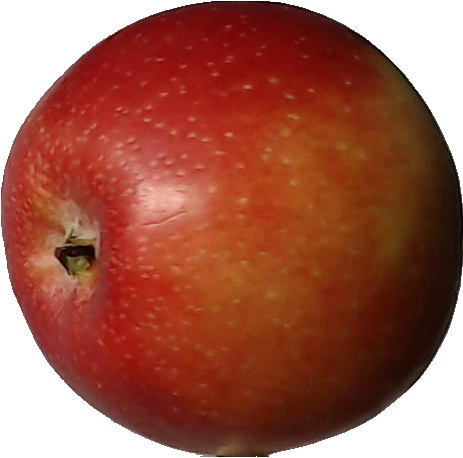
Label: apple_braeburn_1